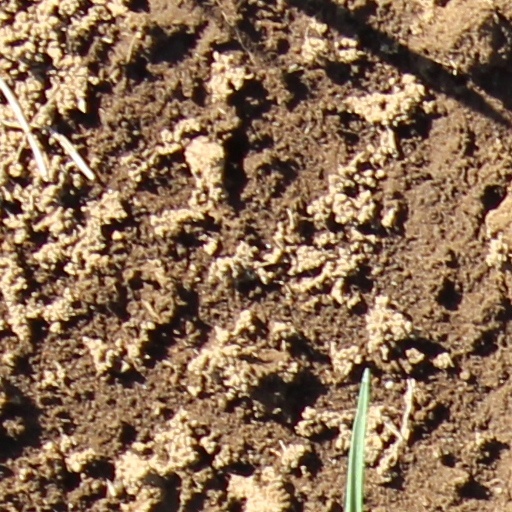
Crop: wheat